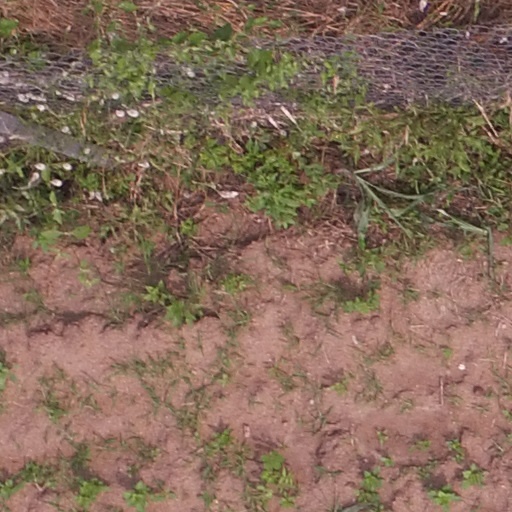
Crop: maize; corn